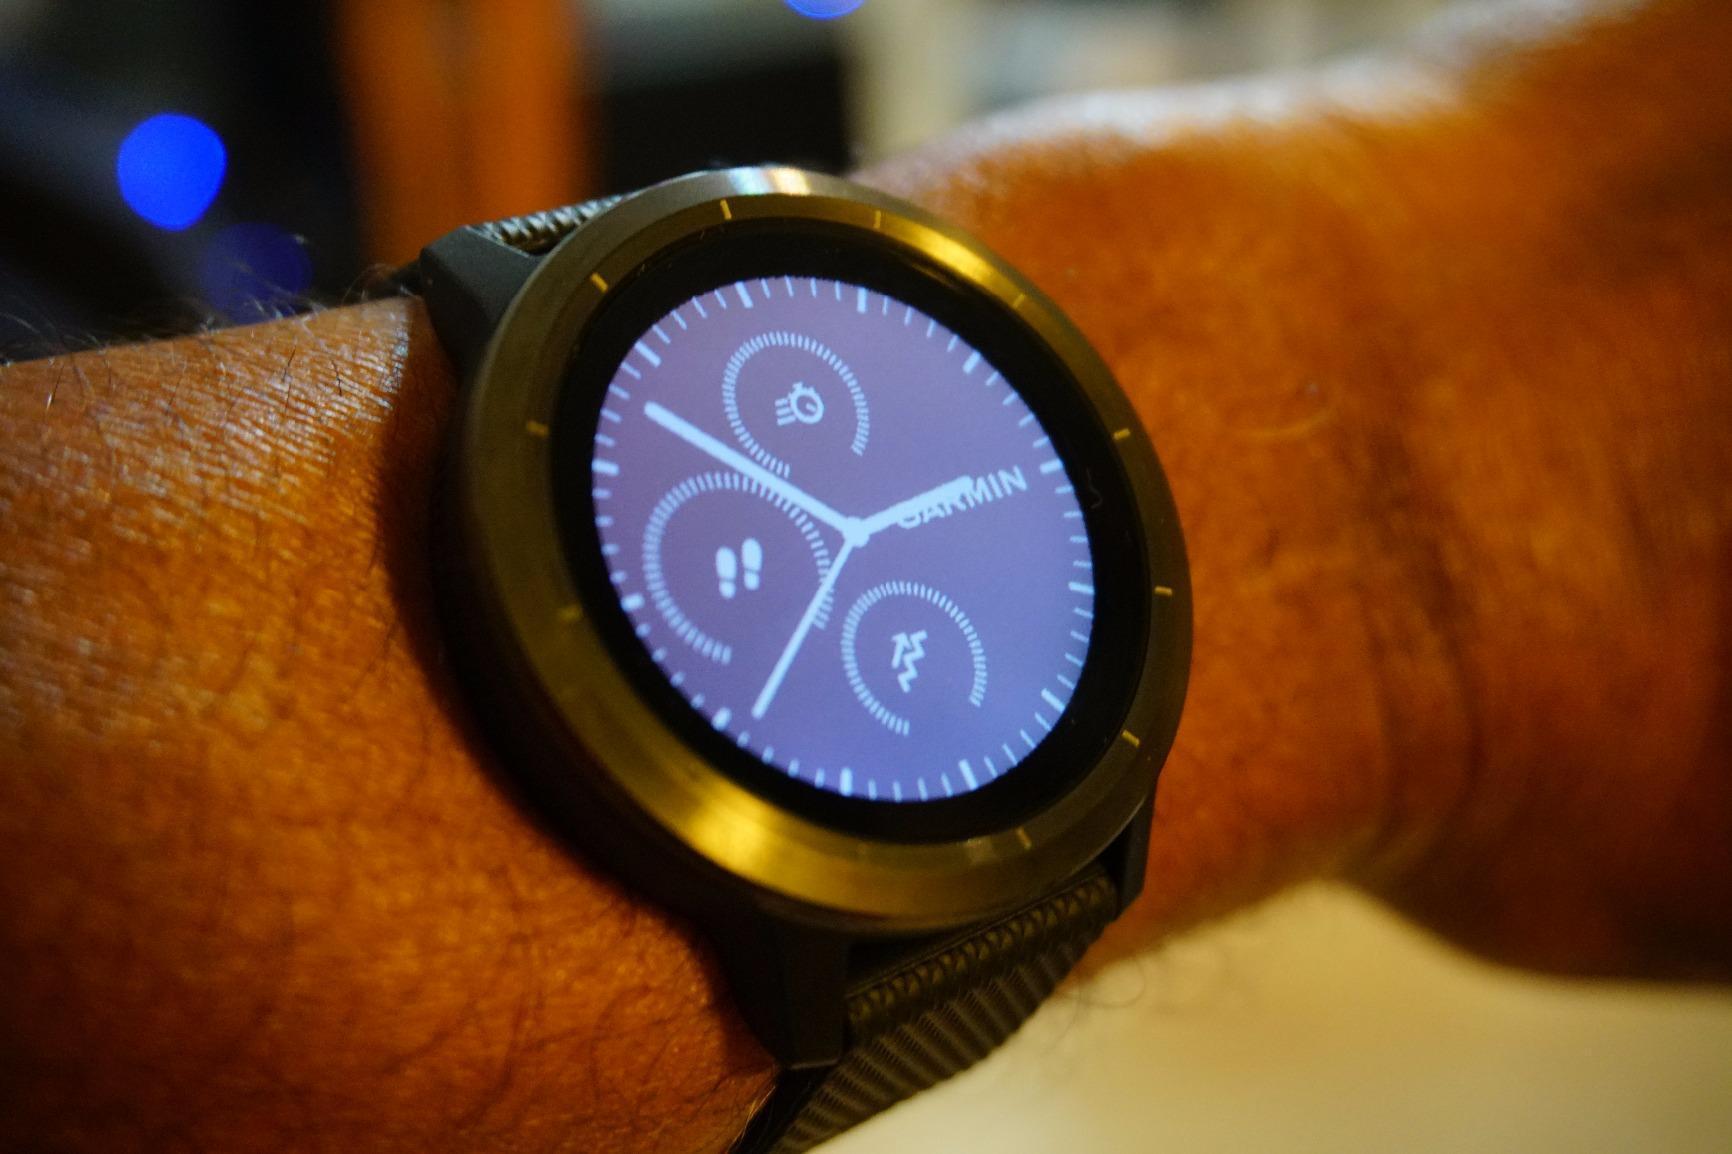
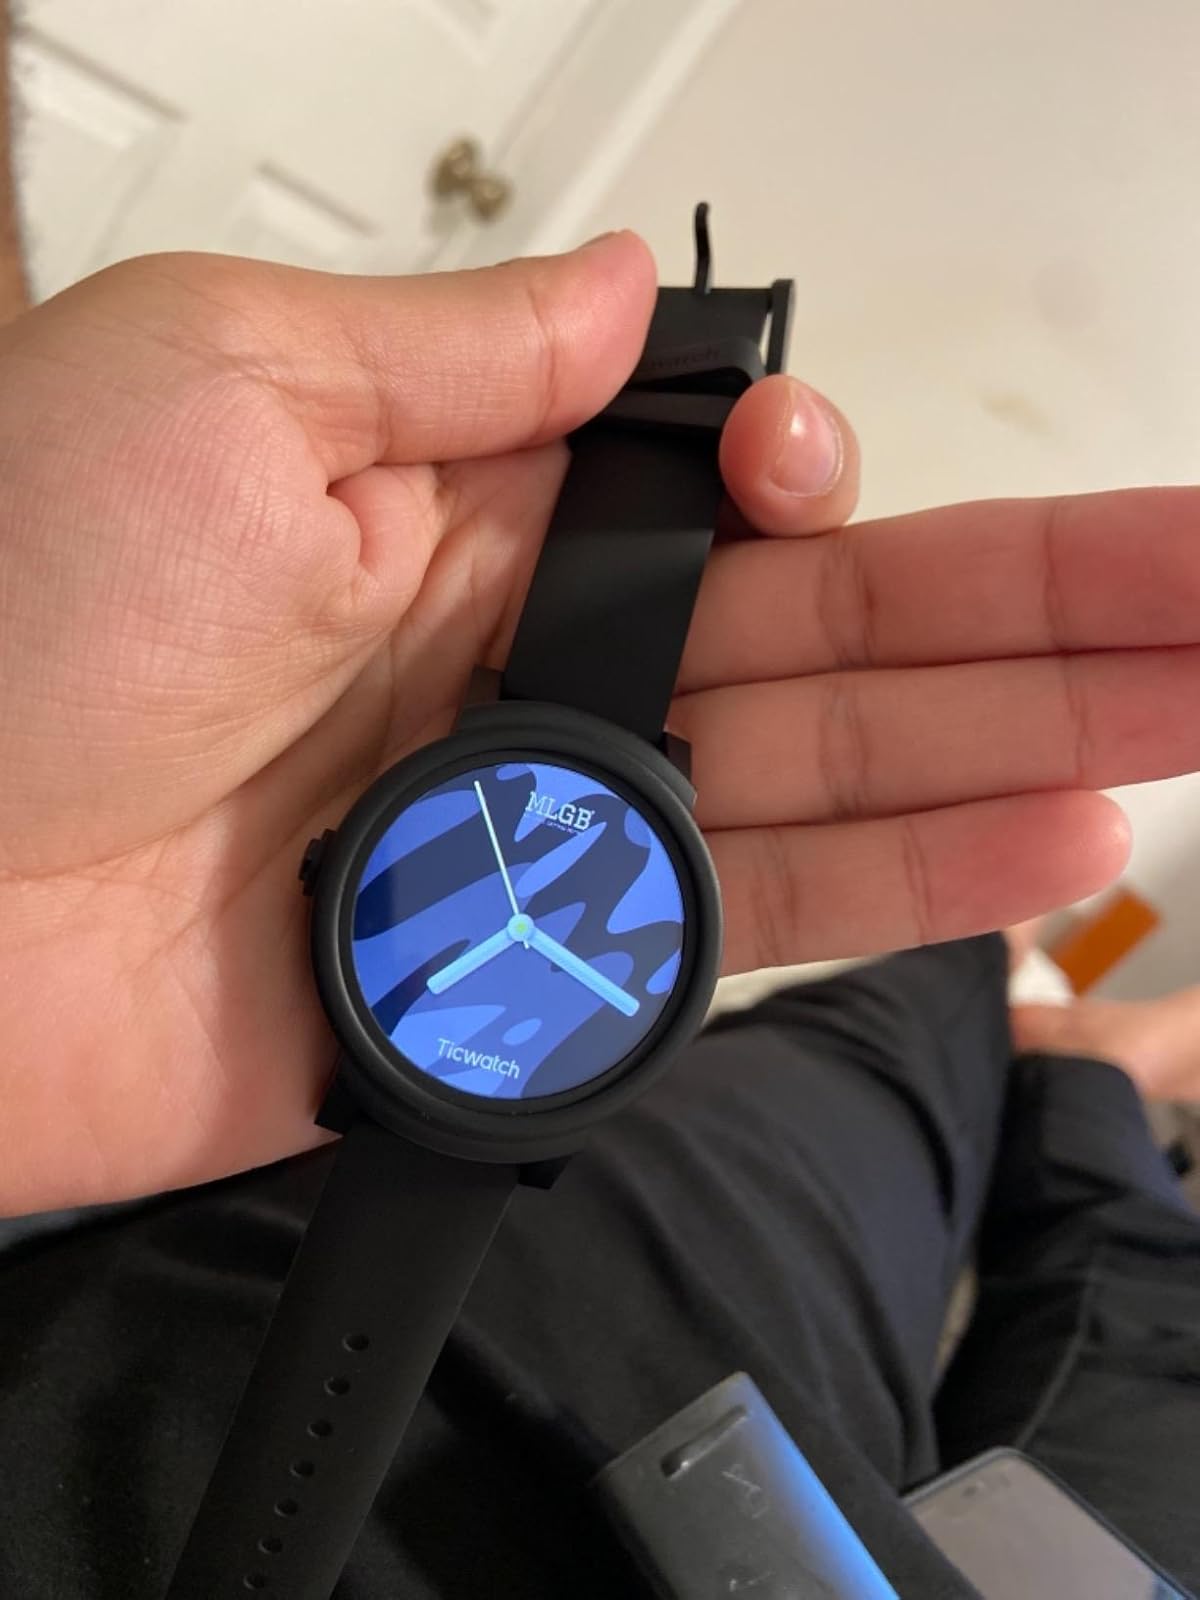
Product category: smartwatch
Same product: no